Francis-Joseph Audet

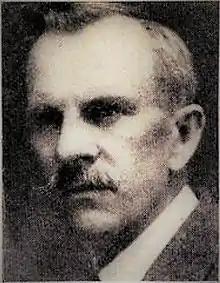

Francis-Joseph Audet, FRSC (July 29, 1867 Detroit – September 13, 1954) was an American-born Canadian historian and archivist.